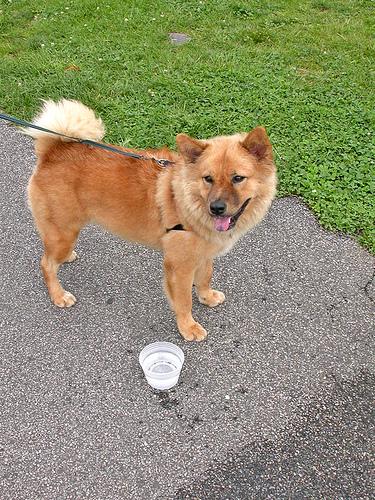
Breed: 329-n000119-chow